Youngme Moon

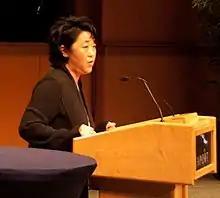
Youngme Moon speaking in 2010

Youngme Moon is the Donald K. David Professor of Business Administration at Harvard Business School. At HBS, Professor Moon has held numerous leadership positions, including Senior Associate Dean for the MBA Program, Senior Associate Dean for Strategy and Innovation, and has launched a number of strategic innovations such as the MBA FIELD curriculum, and the HBX Learning Platform. Moon has received the HBS Award for Teaching Excellence on multiple occasions and currently offers one of the most popular courses in the MBA program. She is also the inaugural recipient of the Hellman Faculty Fellowship, awarded for distinction in research.